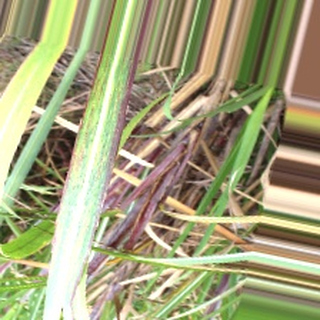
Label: sugarcane_bacterial_blight